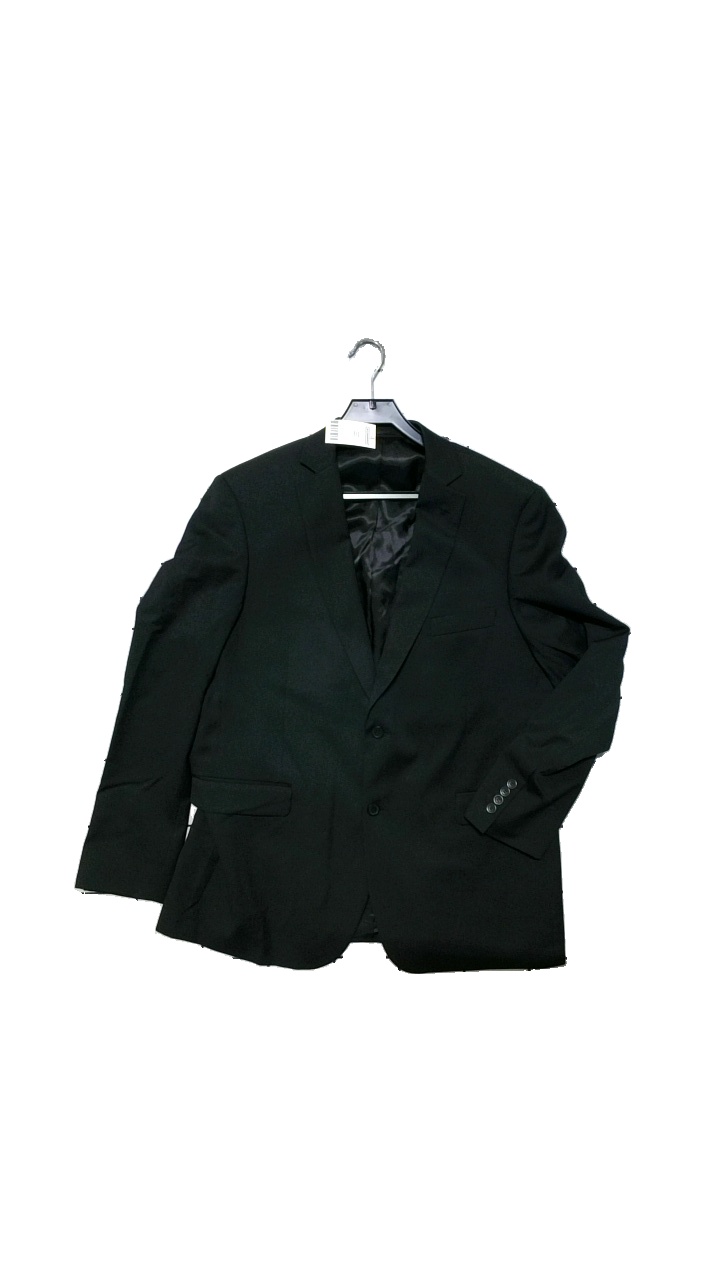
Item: Jacket (Men)
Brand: Dressman
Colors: Black
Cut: Regular
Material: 45%Ull,53%POlyester,2%Lycra
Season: All
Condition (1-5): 4
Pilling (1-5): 4
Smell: Minor
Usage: Reuse
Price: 100-150